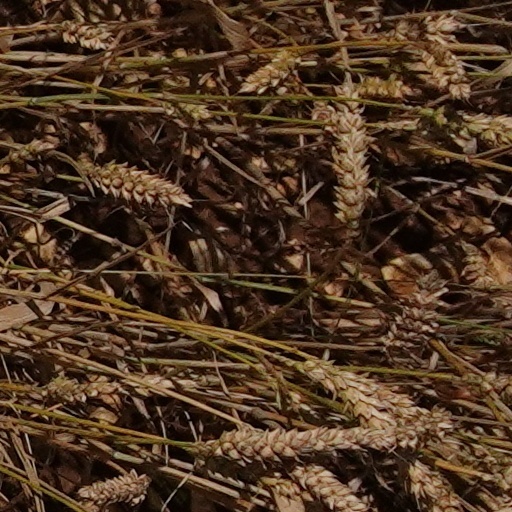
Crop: wheat